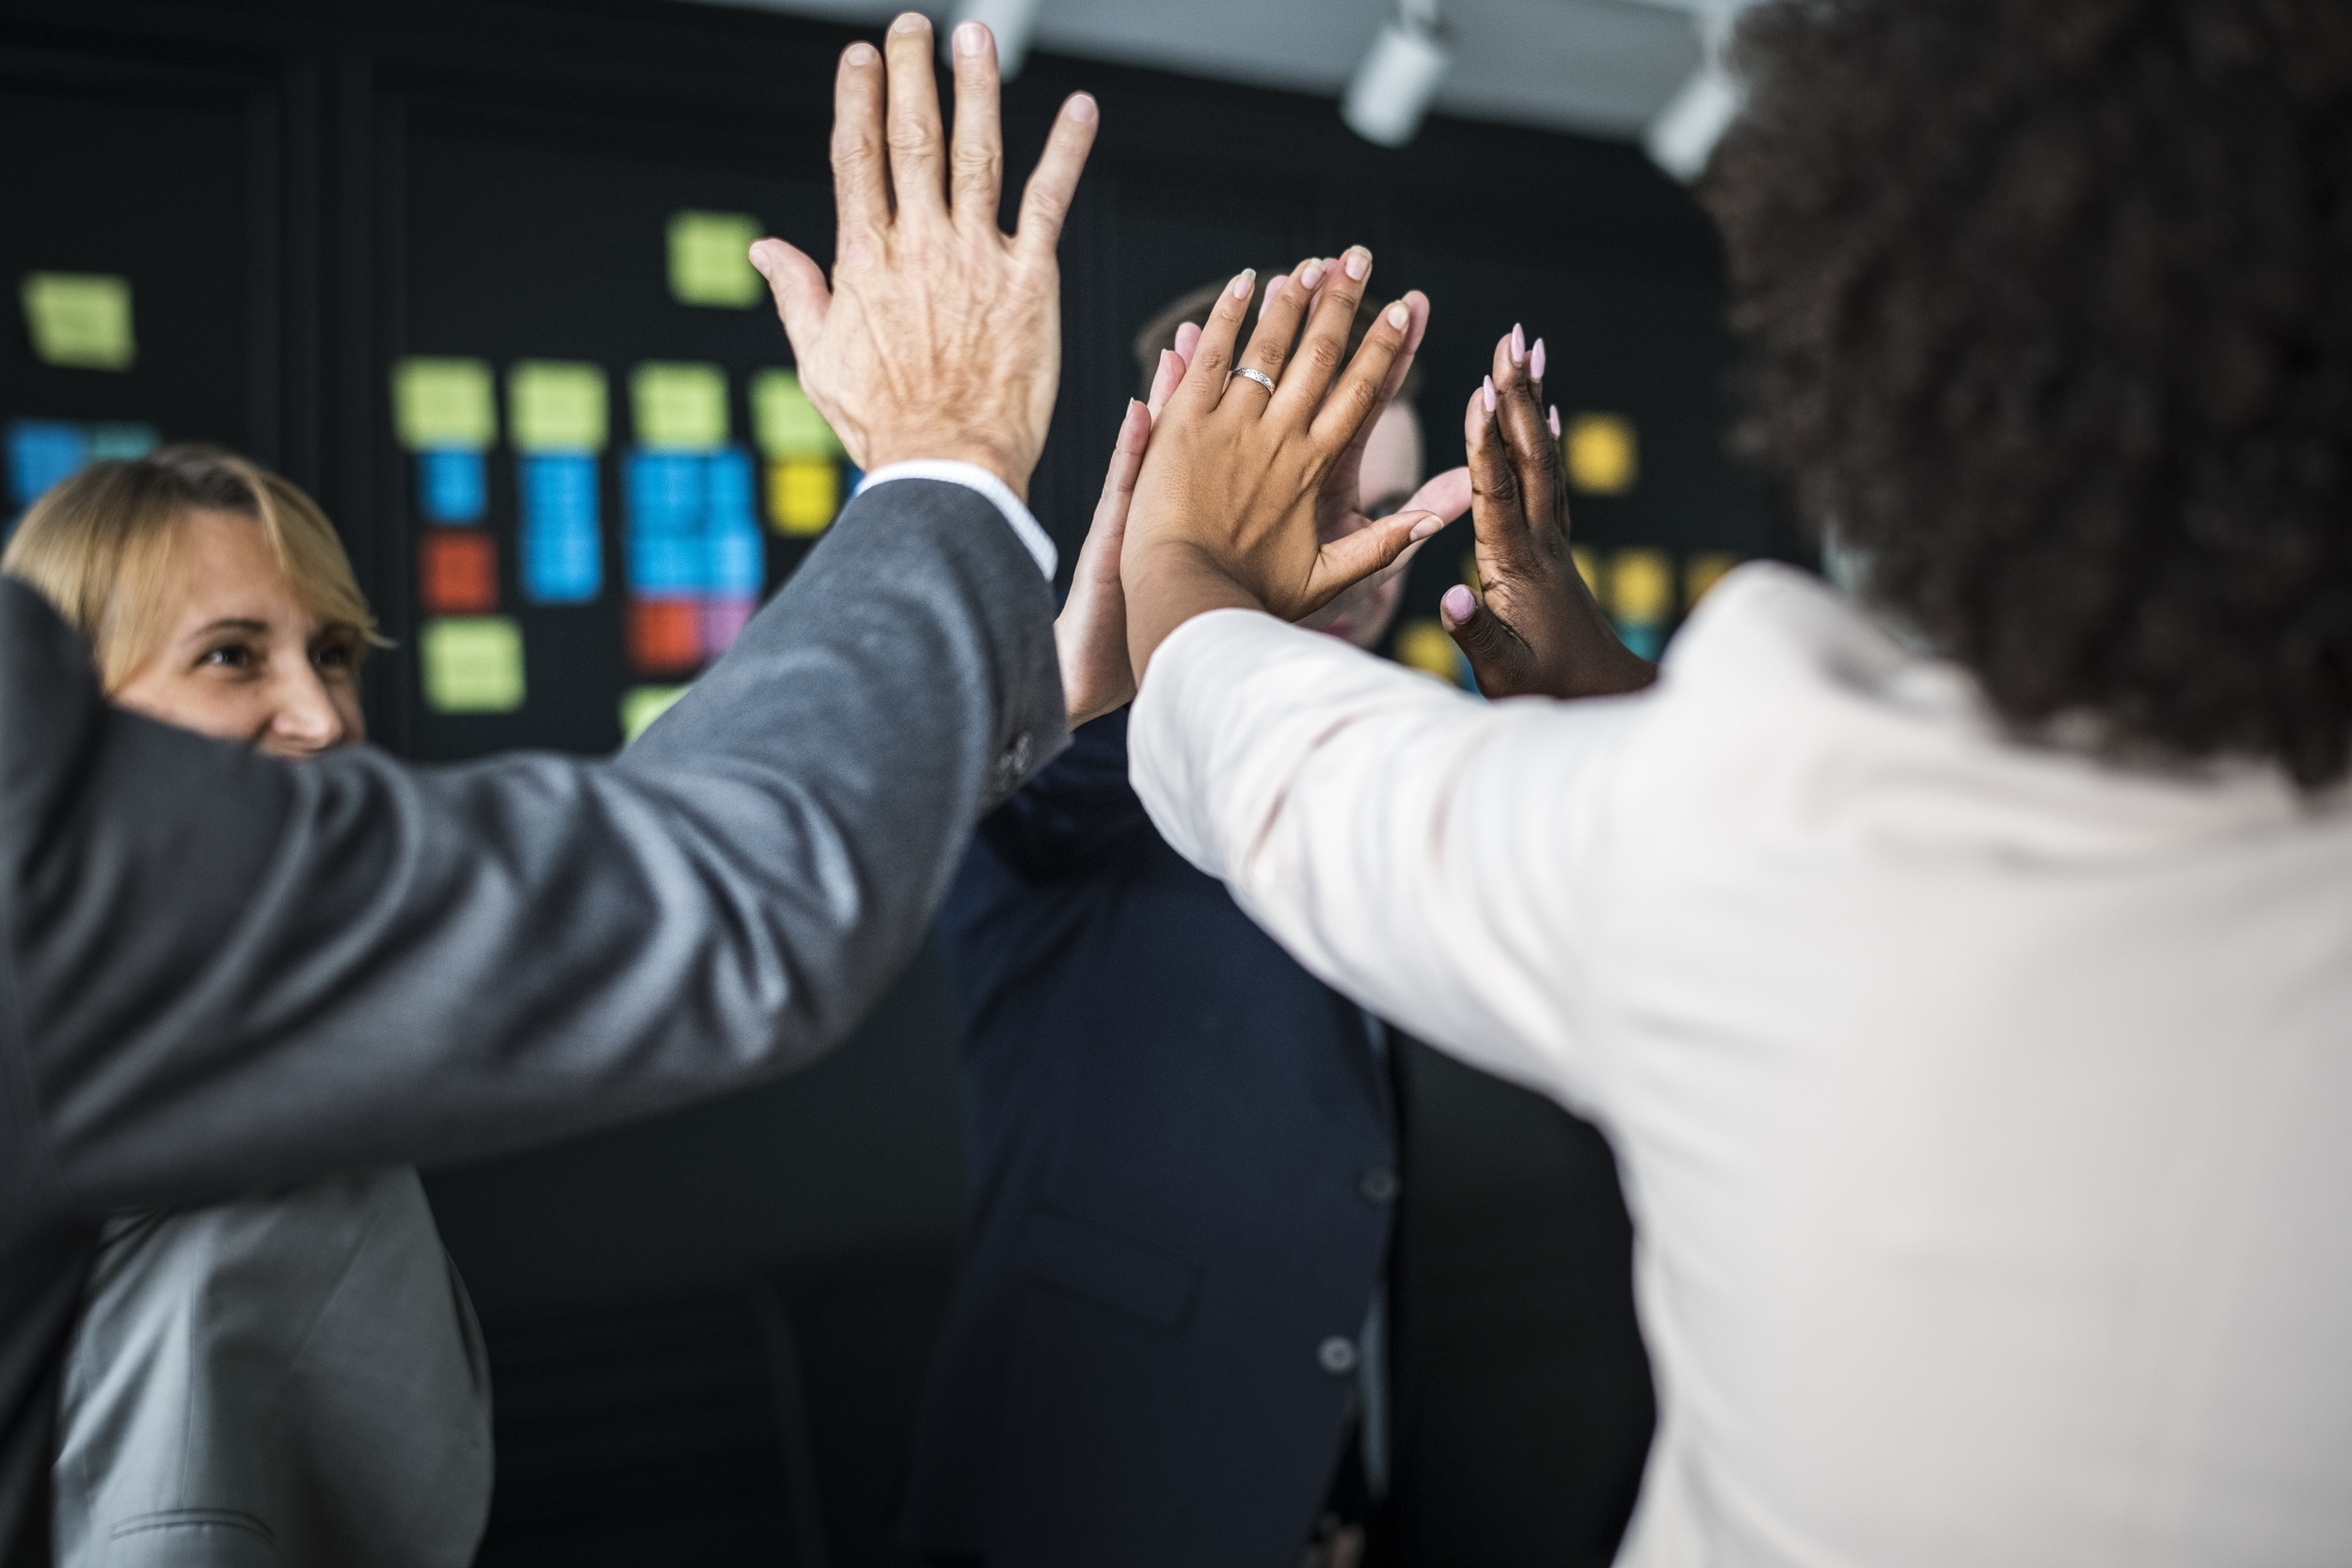
plan, power, smiling, strategy, success, support, team, team building, teamwork, togetherness, unity, women, arm, event, fun, hand, professional, conversation, communication, public relations